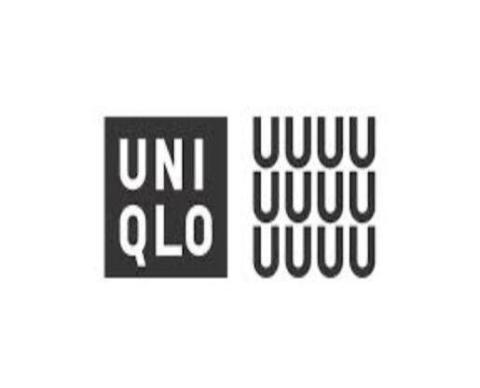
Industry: Clothes